Public image of Mitt Romney

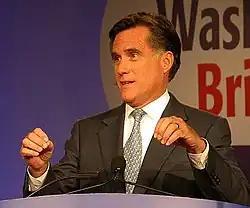
Romney speaking in October 2007 to the Values Voter Summit in Washington, D.C.

Late in his term as governor, he shifted positions and emphases to better align with traditional conservatives on social issues. This increased alignment with traditional conservatives on social issues coincided with Romney's becoming a candidate for the 2008 Republican nomination for president. He said that learning from experience and changing views accordingly is a virtue, and that, "If you're looking for someone who's never changed any positions on any policies, then I'm not your guy." Romney responded to criticisms of ideological pandering with the explanation that "The older I get, the smarter Ronald Reagan gets."